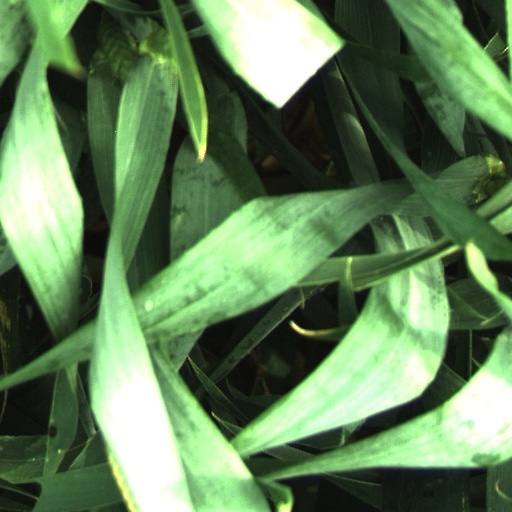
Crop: wheat